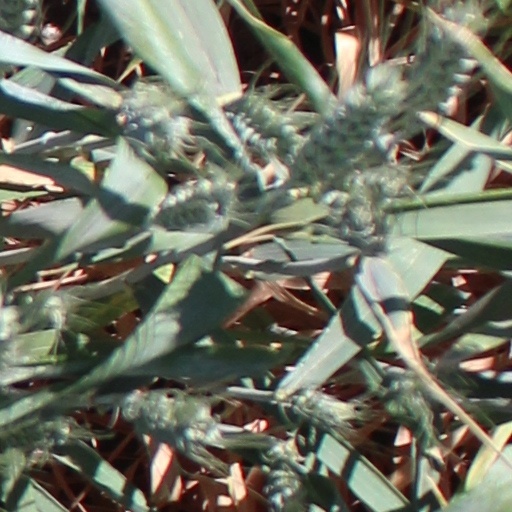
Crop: wheat